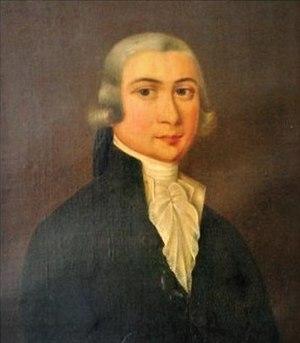
French journalist, politician, president of the Jacobin Club and revolutionary.